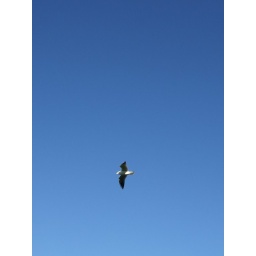
one bird in a blue sky